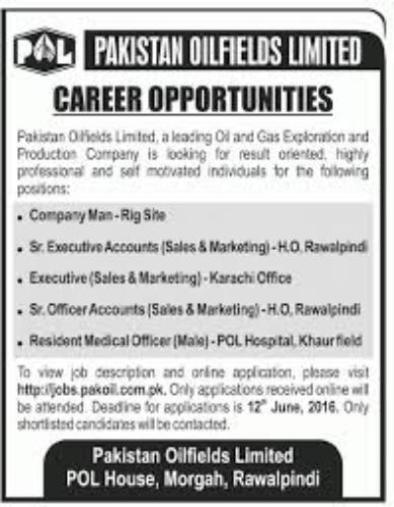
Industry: Transportation